Freak show

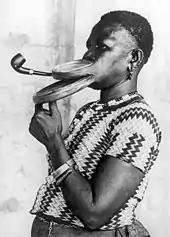
Madam Gustika of the "Duckbill tribe" smoking a pipe with an extended mouthpiece for her lips during a show in a New York circus in 1930. Her lips were stretched by the insertion of disks of incrementally increasing size.

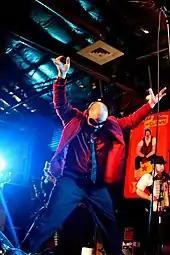
The Black Scorpion performing in 2007

The entertainment appeal of the traditional "freak shows" is arguably echoed in numerous programmes made for television. "Extraordinary People" on the British television channel Five and "BodyShock" show the lives of severely disabled or deformed people, and can be seen as the modern equivalent of circus freak shows. To cater to current cultural expectations of disability narratives, the subjects are usually portrayed as heroic and attention is given to their family and friends and the way they help them overcome their disabilities. In "The Guardian", Chris Shaw, however, comments that "one man's freak show is another man's portrayal of heroic triumph over medical adversity" and carries on with "call me prejudiced but I suspect your typical twentysomething watched this show with their jaw on the floor rather than a tear in their eye".